Italian wolf

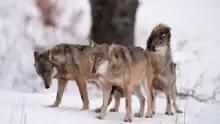
Italian wolf pack in the Abruzzo, Lazio and Molise National Park

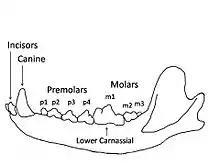
Wolf mandible diagram showing the names and positions of the teeth

The modern Italian wolf was first recognised as a distinct subspecies in 1921 by zoologist , who noted that its colour and skull differed from that of the common European wolf. He described the Italian population's skull as being rounder in form than that of the typical European wolf, with smaller teeth closely approaching those of dogs and golden jackals in appearance. Altobello's classification was later rejected by several authors, including Reginald Innes Pocock, who synonymised "C. l. italicus" with "C. l. lupus". In 2002, the noted paleontologist R.M. Nowak reaffirmed the morphological distinctiveness of the Italian wolf in a study on grey wolf skulls from Italy, other Eurasian localities, and dog skulls. The results of this assessment showed no overlap in the skull morphology of Italian wolves and other grey wolves and dogs. Among the discovered characteristics distinguishing the Italian wolf were its relatively narrow palate between the first premolars, a broad frontal shield, and shallow jugal bone. The study recommended the recognition of "Canis lupus italicus".